Howmore

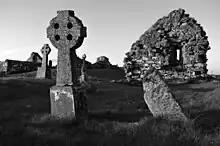
Howmore ruins

The village is perhaps best known for its remarkable collection of ruined churches and chapels. The most striking remains are of the Teampull Mòr, the "Large Church" or St Mary's, of which only part of the east gable remains. This church probably dates back to the 13th century and it was used as the parish church. The ruins, which are supposed to have also housed a "College of Learning", are also important to the history of Scottish Gaelic literature. At least one of the ancestors of Scottish Gaelic national poet Alasdair mac Mhaighstir Alasdair and his first cousin, the famous Flora MacDonald, lies buried there.